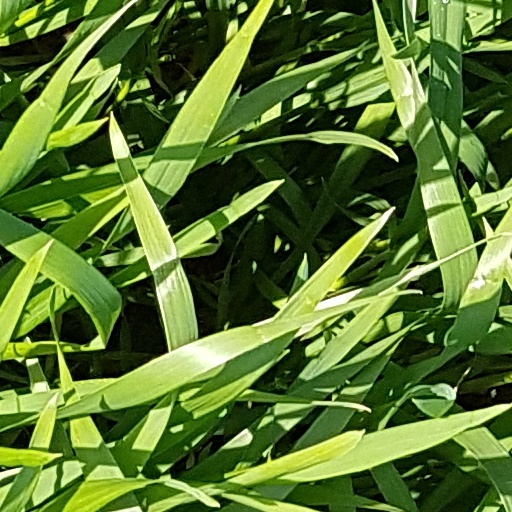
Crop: wheat